Øystein Wingaard Wolf

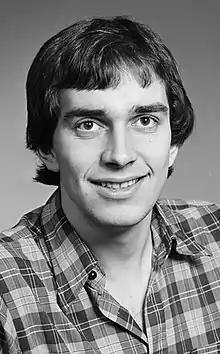
Øystein Wingaard Wolf

Øystein Wingaard Wolf (born 17 April 1958) is a Norwegian poet and author, living and working in Oslo. Since his debut in 1980 ("Morderleken"), he has published numerous books of poetry, as well as three music albums. He was awarded the Mads Wiel Nygaard's Endowment in 1986.